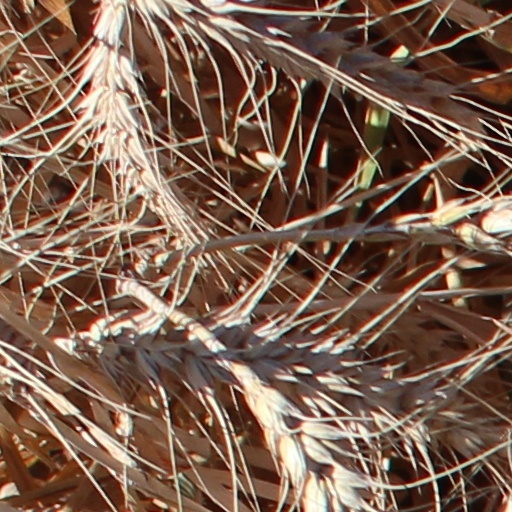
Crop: wheat